Louis-François Cartier

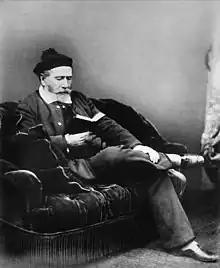
Cartier

Louis-François Cartier (December 2, 1819 – May 15, 1904) was a French businessman, jeweler and watchmaker. He founded the world renowned jewelry house Cartier in 1847. He was the grandfather of Pierre Cartier, who opened the Cartier Building in New York, and internationalized the brand. He was the patriarch of the Cartier family.